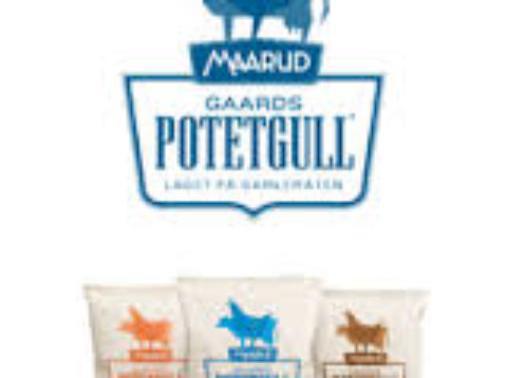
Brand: maarud
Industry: Food